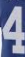
Number: 4